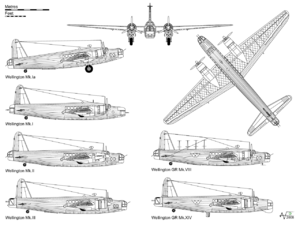
Le Vickers Wellington est un bombardier bimoteur britannique conçu dans les années 1930. Il a été employé couramment pendant les deux premières années de la Seconde Guerre mondiale avant d'être remplacé par des bombardiers quadrimoteurs beaucoup plus grands, comme l'Avro Lancaster. Le Wellington a été appelé populairement « Wimpy » par le personnel de service d'après le personnage J. Wellington Wimpy de dessins animés de Popeye.